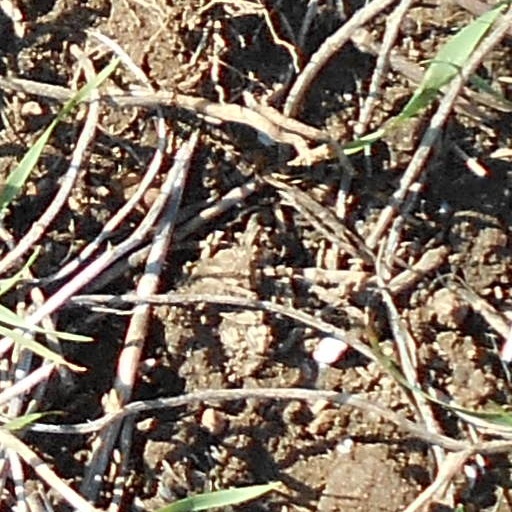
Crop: wheat